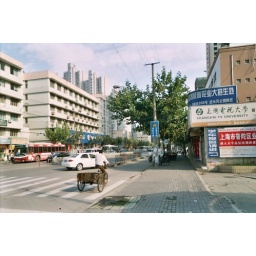
Street in the Putuo district of Shanghai notice the huge lanes for bikes and motorcycles